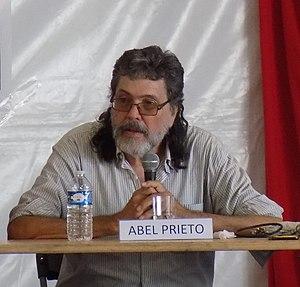
Abel Prieto lors d'un débat à la fête de l'Humanité le 14 septembre 2019